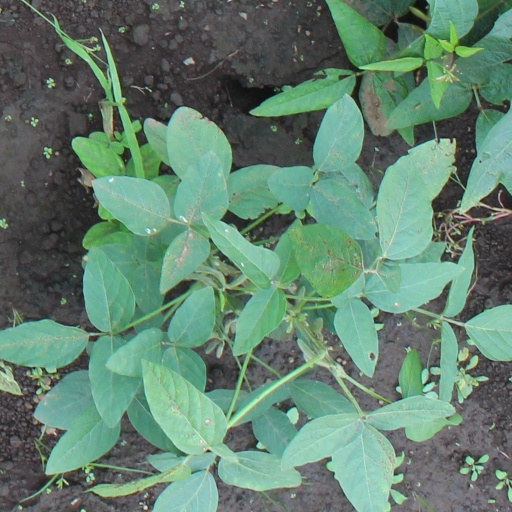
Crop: soybean